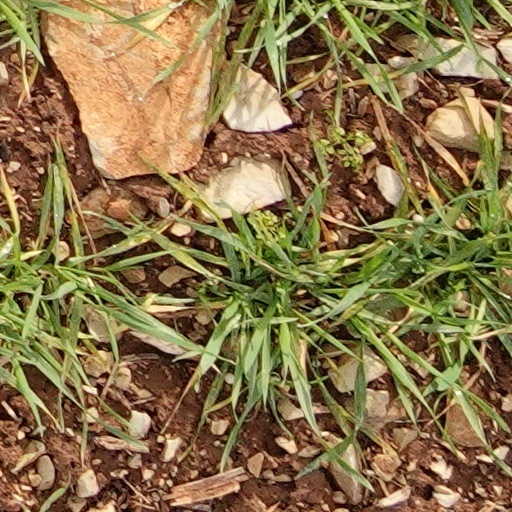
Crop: wheat